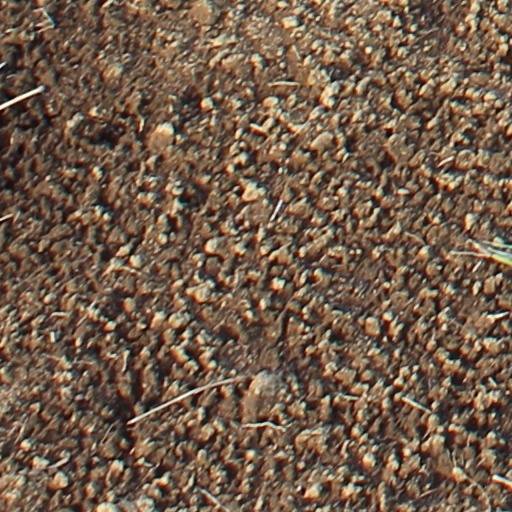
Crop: wheat